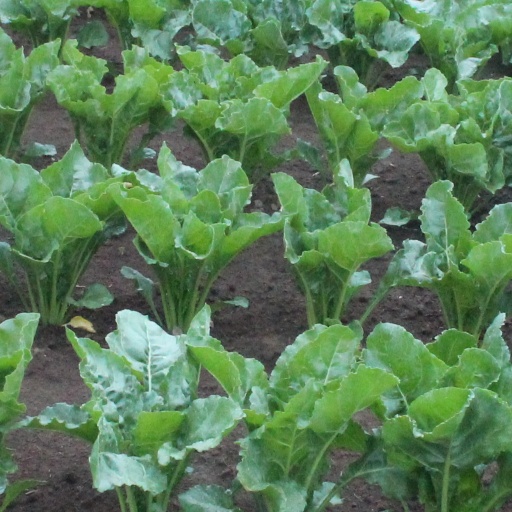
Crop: sugar beet